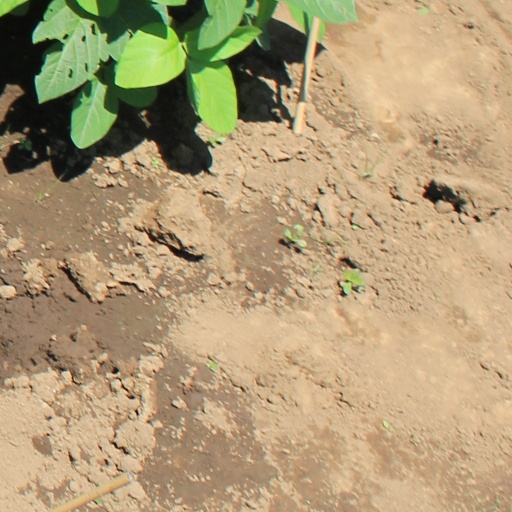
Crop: soybean